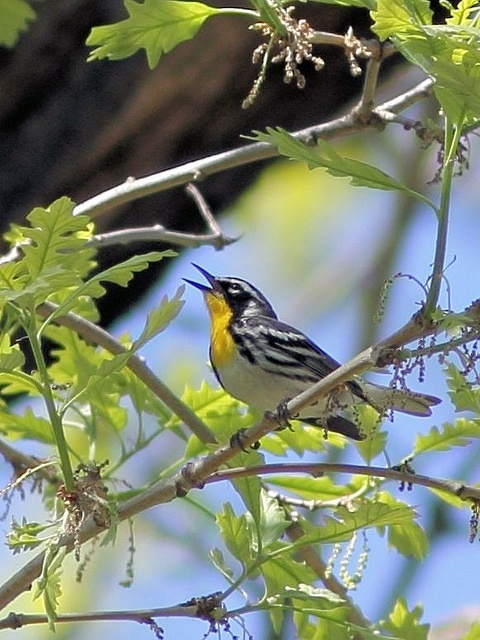
a yellow, black and white bird perched in a tree
Small colorful bird sitting on a green tree.
A bird perched on top of a tree filled with leaves.
Small bird sitting on branch singing on sunny day.
Bird with open beak perched on a tree branch.